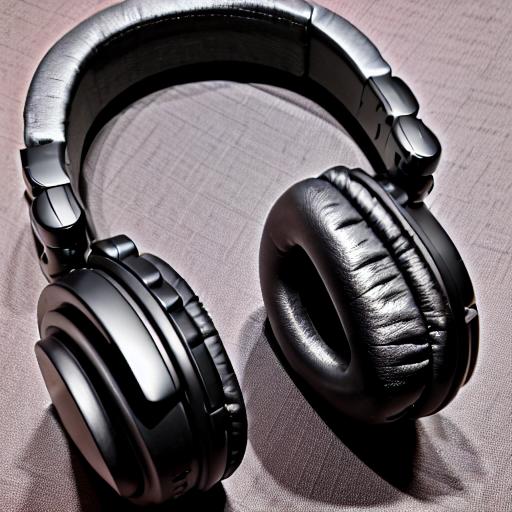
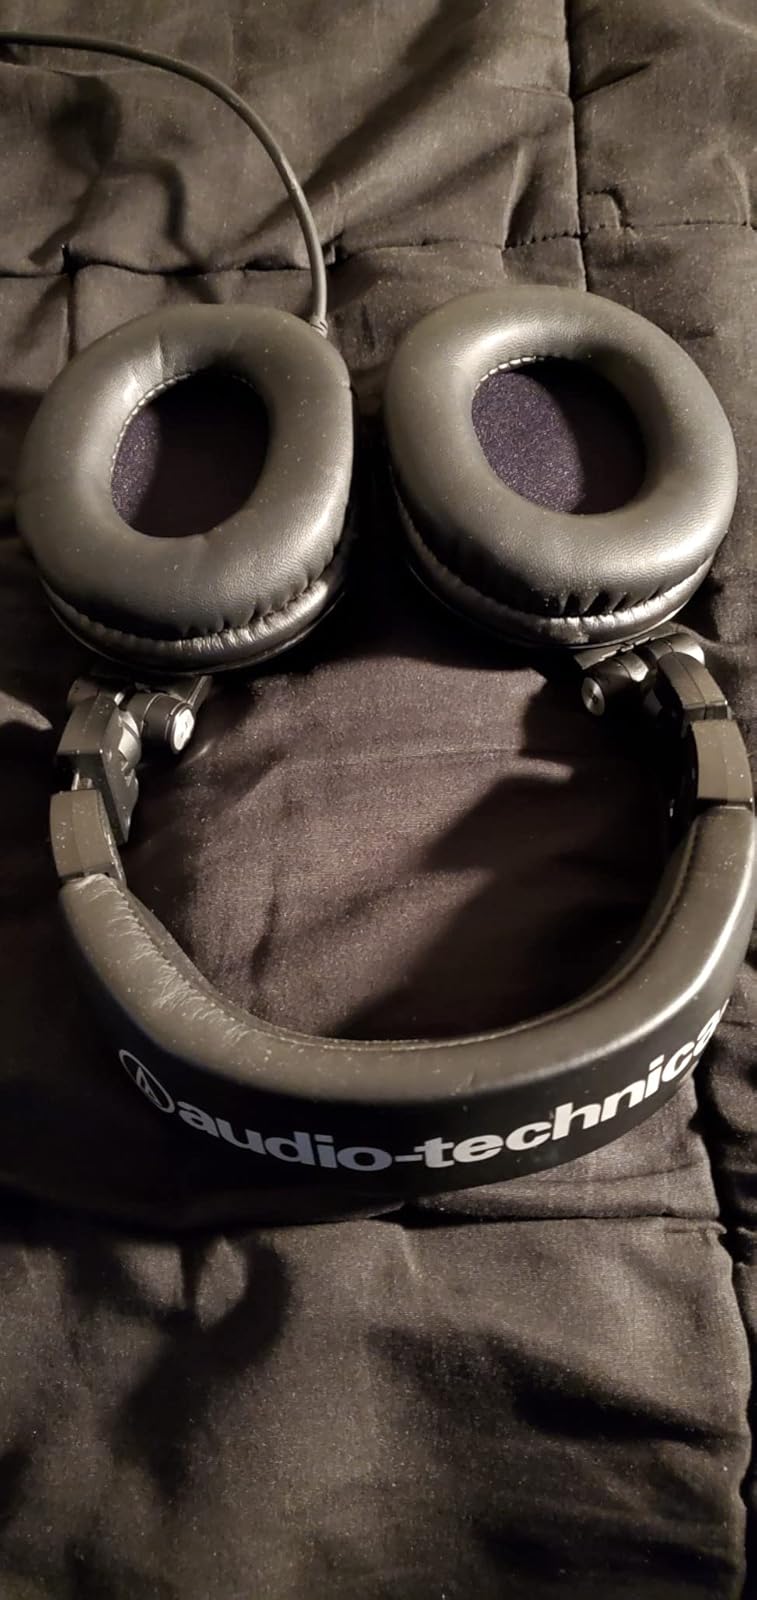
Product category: headphones
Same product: no